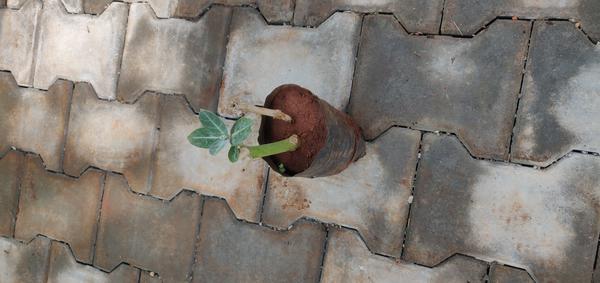
Plant: Ekka